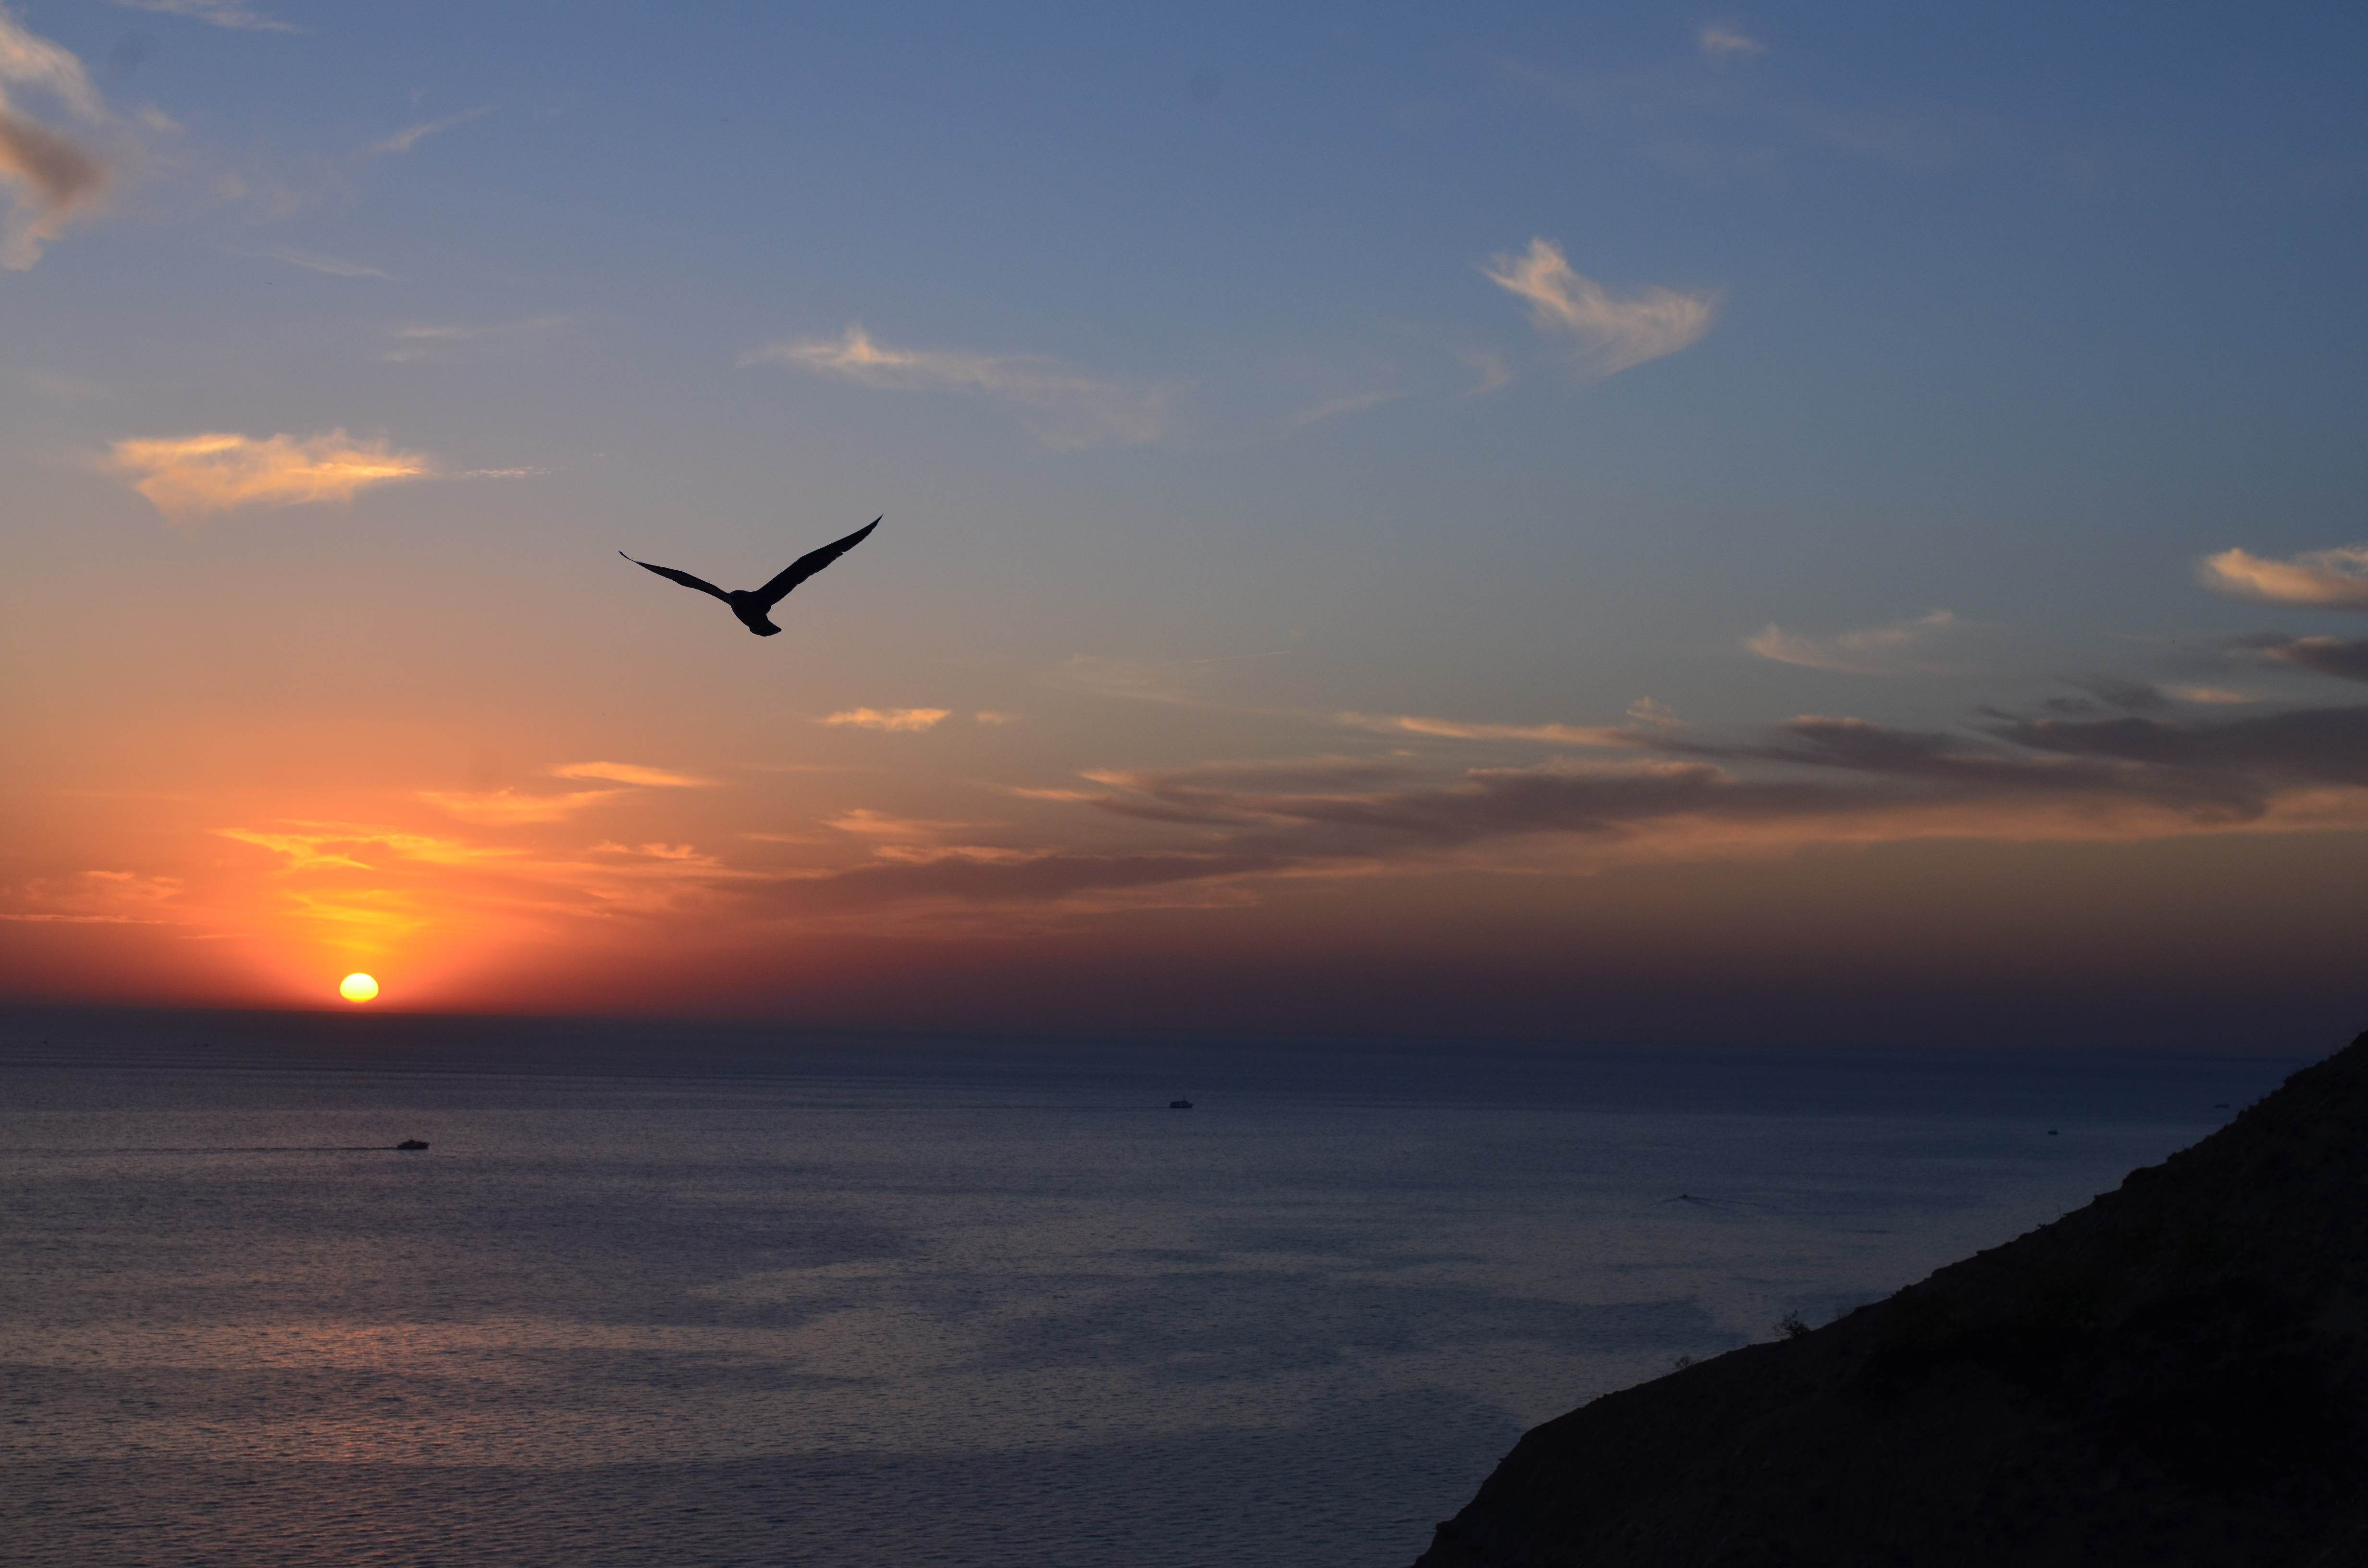
sea, sunset, sky, horizon, cloud, ocean, evening, morning, wing, afterglow, seabird, sunrise, atmosphere, dusk, coast, bird, wave, calm, beach, dawn, vacation, flight, air travel, coastal and oceanic landforms, gull, cumulus, sun, charadriiformes, bay, meteorological phenomenon, sound